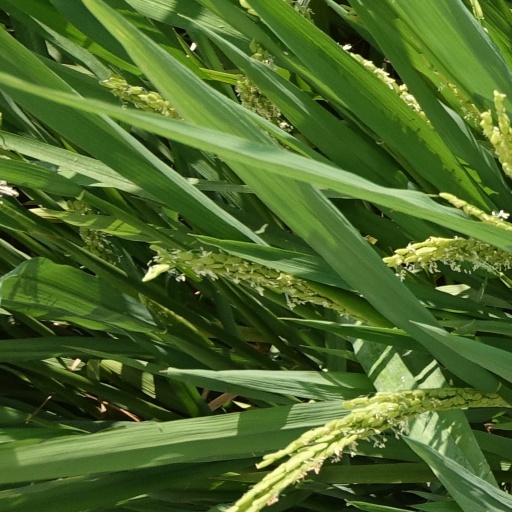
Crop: rice